Almelo

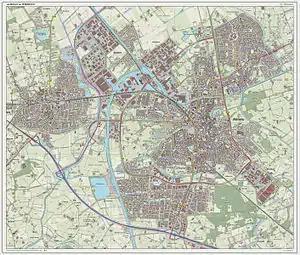
Topographic map of Almelo, Sept. 2014

Currently, a major employer in Almelo is Urenco Nederland. This is a uranium enrichment plant which uses the gas centrifuge method and produces uranium with about five percent U-235, for nuclear reactors. An industrial bakery, Bolletje, Malvern Panalytical, the Stichting Ziekenhuisgroep Twente (a hospital) and the regional court are also major employers.